May to December

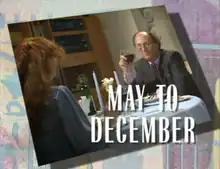
Series 2 title card

May to December is a British sitcom which ran for 39 episodes, from 2 April 1989 to 27 May 1994 on BBC1. The series was created by Paul Mendelson and produced by Cinema Verity. Set in Pinner, Greater London, it revolved around the romance between a widowed solicitor, Alec Callender (played by veteran television actor Anton Rodgers) and a much younger woman, Zoë Angell (played by Eve Matheson in series one and two, and by Lesley Dunlop in series three to six).